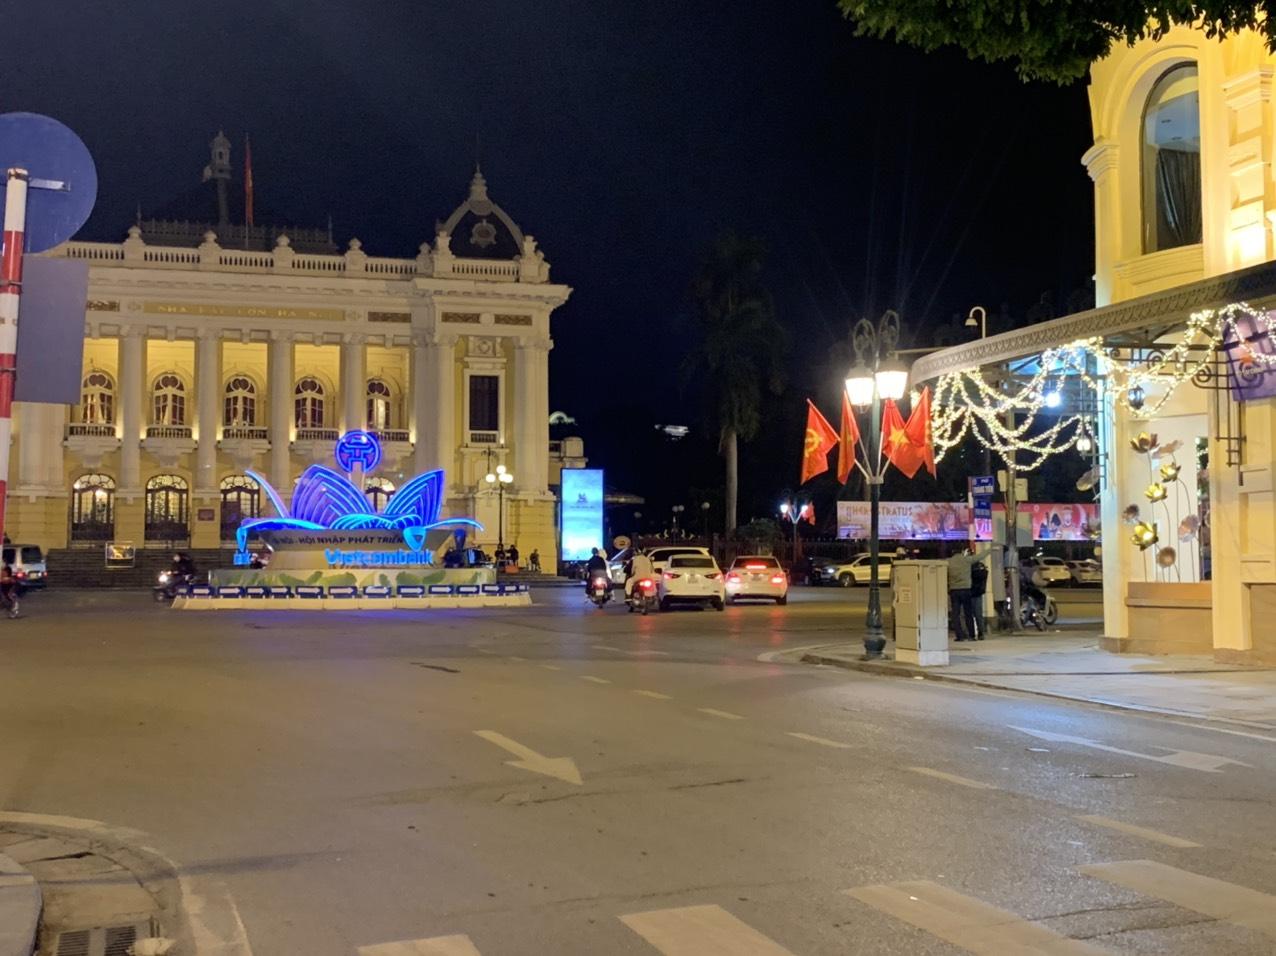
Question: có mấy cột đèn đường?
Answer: có ba cột đèn đường